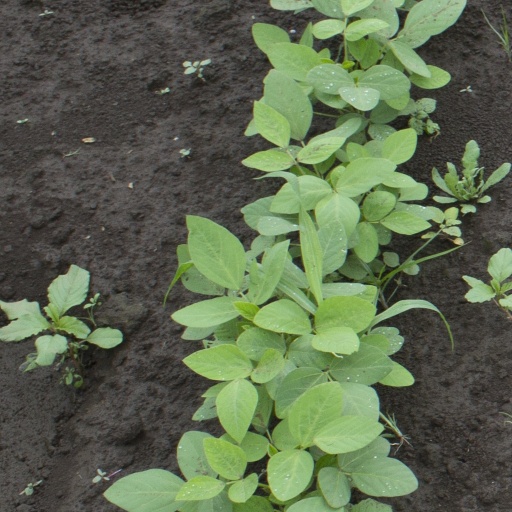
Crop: soybean